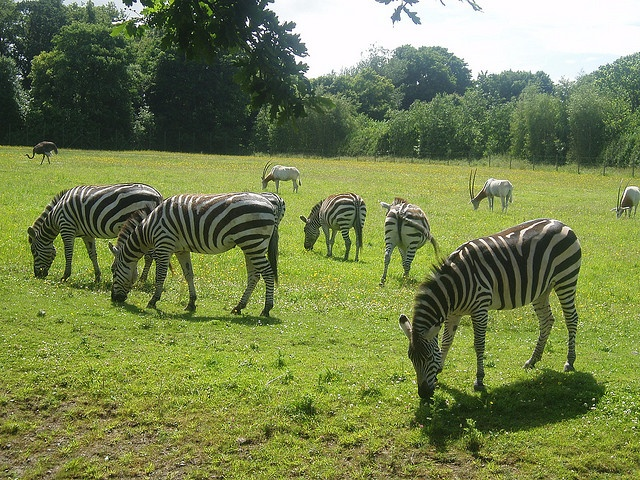
Several zebras and other animals in a grassy field near trees.
zebras and antelopes standing in the field eating grass
A herd of zebra's leaned over eating grass with other types of animals in the background.
A herd of zebras and gazelle grazing in a green field.
A herd of zebra on a grassy field.